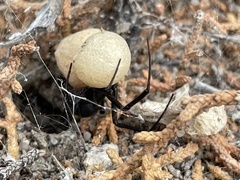
Species: Lactrodectus_hesperus